List of birds of the United States

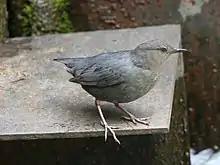
American dipper

Nuthatches are small woodland birds. They have the unusual ability to climb down trees head first, unlike other birds which can only go upwards. Nuthatches have big heads, short tails, and powerful bills and feet.